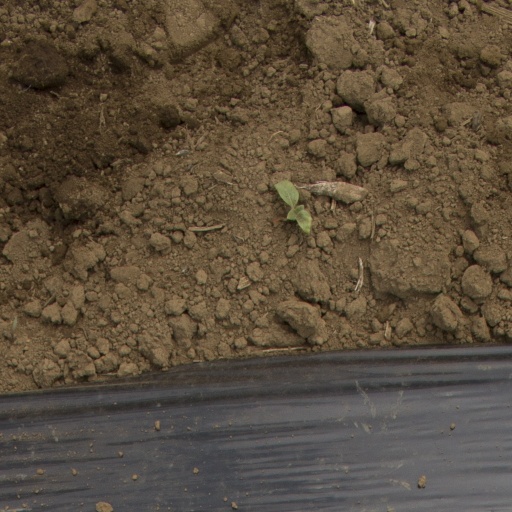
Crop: Jerusalem artichoke